Subarna Shamsher Rana cabinet

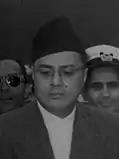
Subarna Shamsher Rana

A cabinet was formed under the chairmanship of Subarna Shamsher Rana on 15 May 1958 by King Mahendra. The cabinet was formed to hold the 1959 election.